Ethnographic Museum Artis

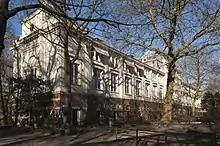
The Ethnographisch Museum Artis was housed in the Volharding building at Artis.

Ethnographic Museum Artis (Dutch: Ethnographisch Museum Artis) was an ethnographic museum in Amsterdam, Netherlands. It was situated at the Artis zoo.